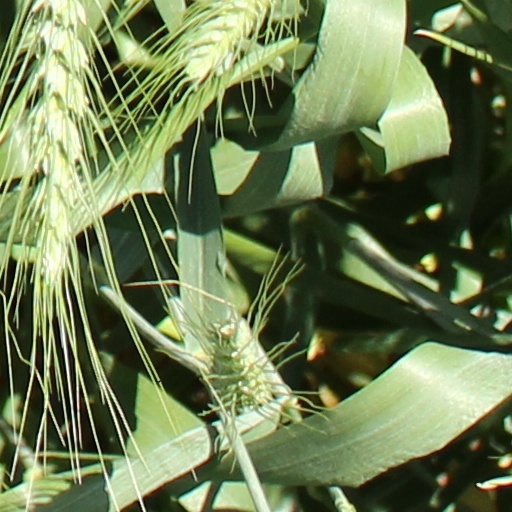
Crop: wheat